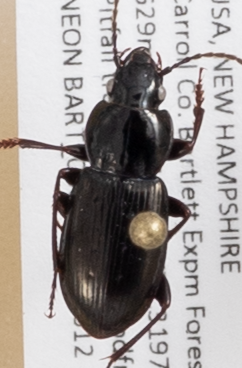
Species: Pterostichus pensylvanicus
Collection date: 2019-06-12
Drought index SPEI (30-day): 0.534
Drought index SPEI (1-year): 1.28
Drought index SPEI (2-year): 1.01